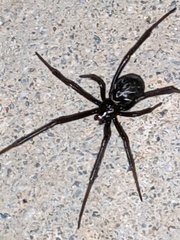
Species: Lactrodectus_hesperus